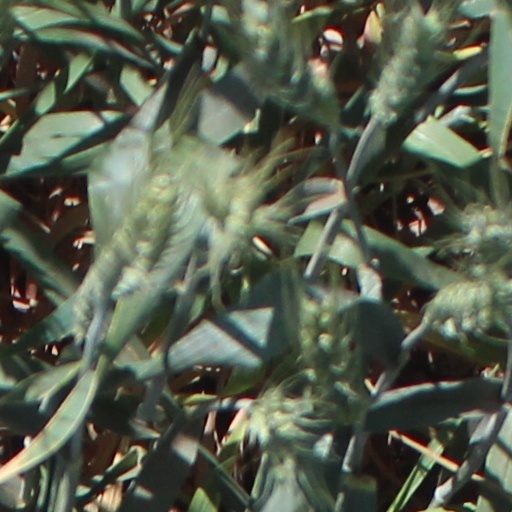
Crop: wheat